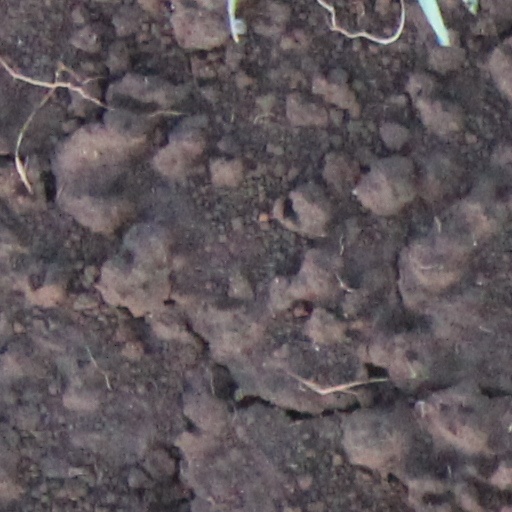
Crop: wheat